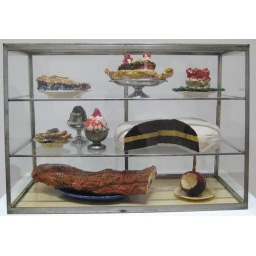
Claes Oldenburg, 1961-1962. Pasted plaster sculptures on ceramic plates, metal platter and cups in glass and metal case